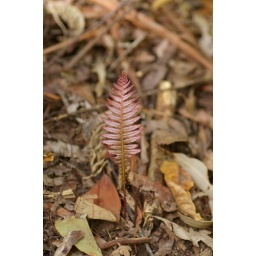
tiny fern in the forest floor